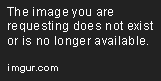
while cutting off his mustache , every man has done this , just to see how it looks .